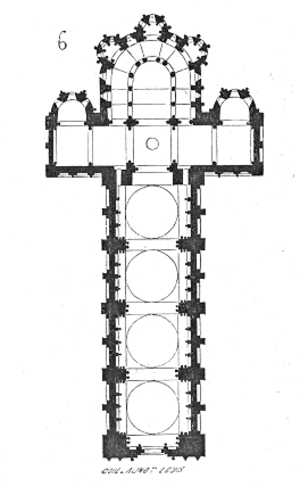
L'abbaye royale Notre-Dame de Fontevraud est une ancienne abbaye d'inspiration bénédictine, siège de l'ordre de Fontevraud, fondée en 1101 par Robert d'Arbrissel et située à Fontevraud, près de Saumur en Anjou. Site de 13 ha établi à la frontière angevine du Poitou et de la Touraine, elle est l'une des plus grandes cités monastiques d'Europe.